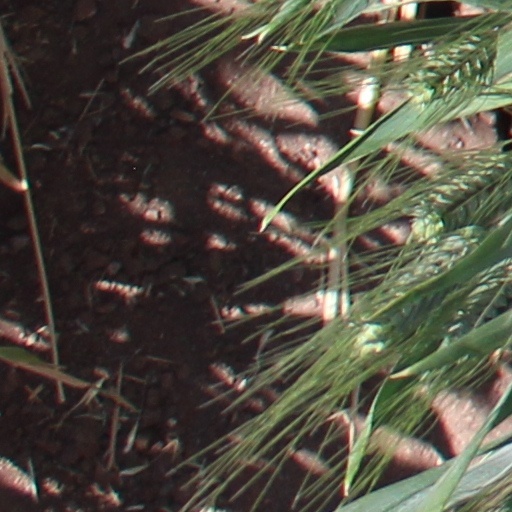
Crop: wheat